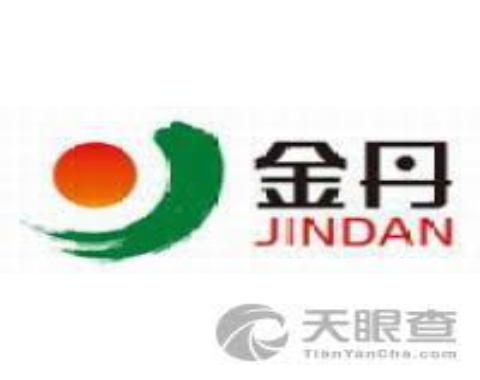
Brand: jindan
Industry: Medical